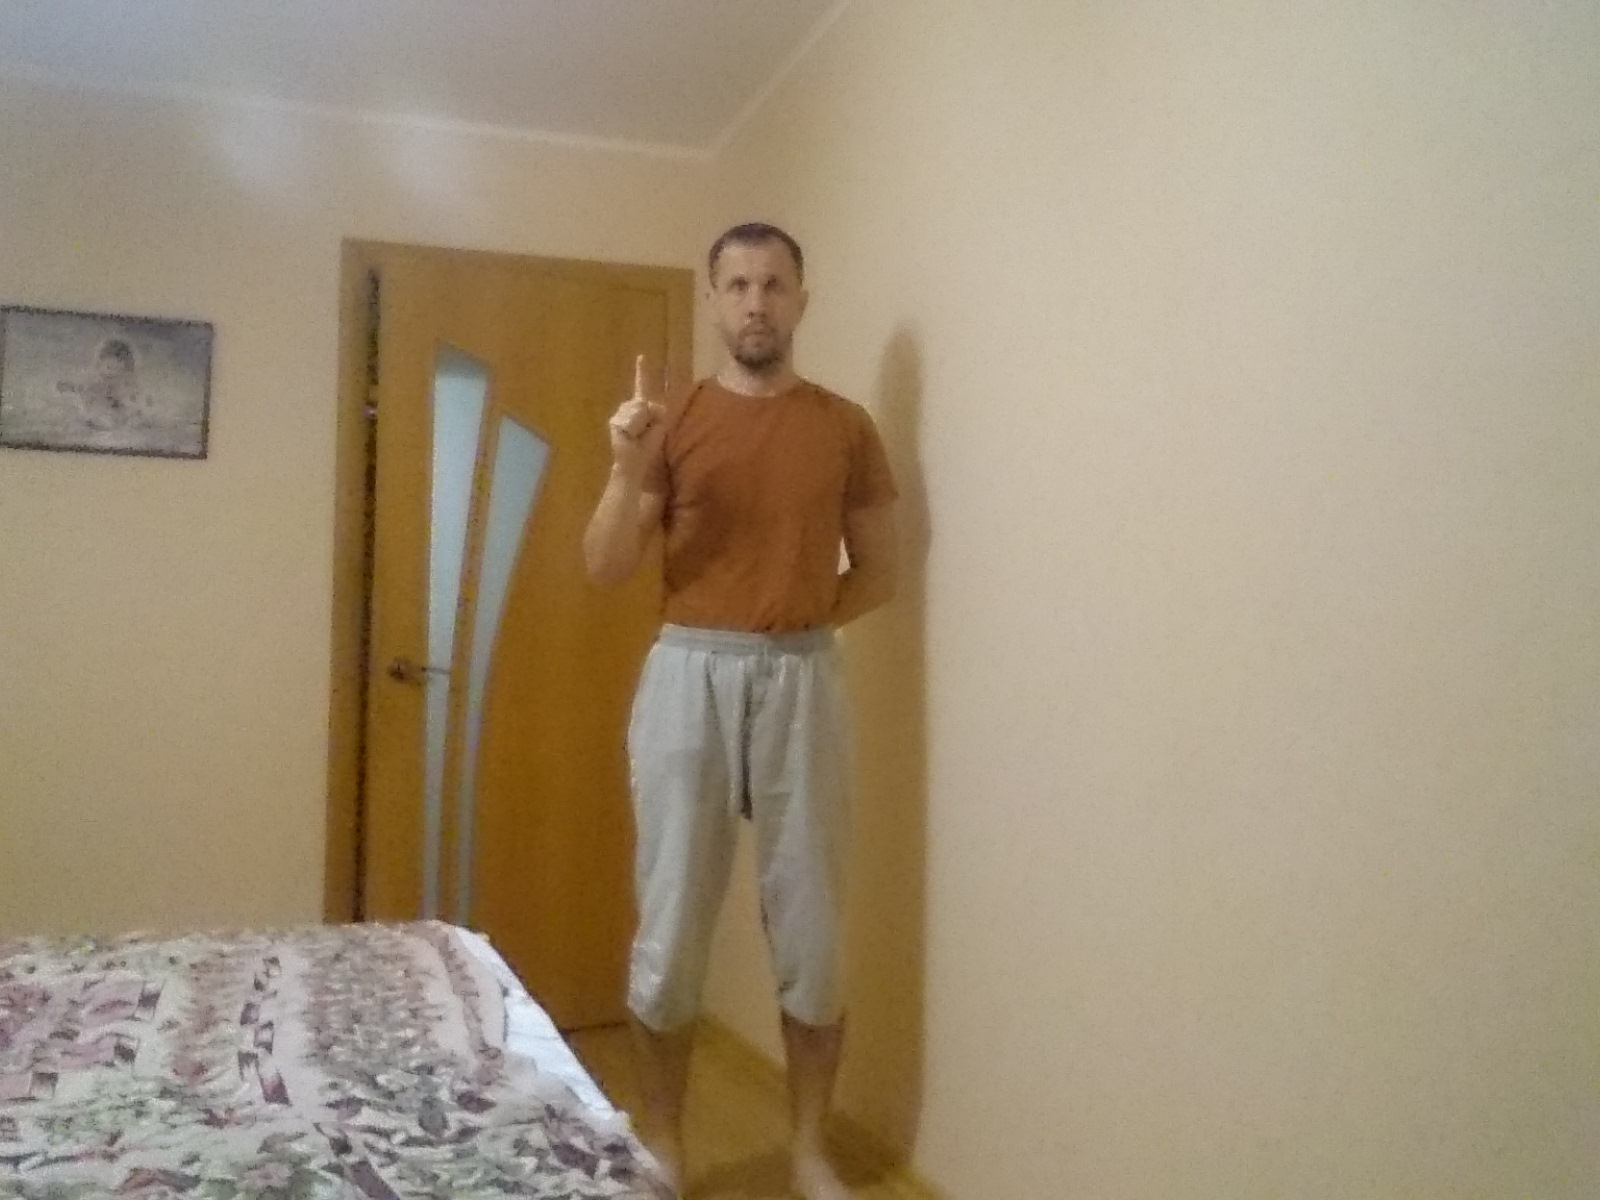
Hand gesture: one